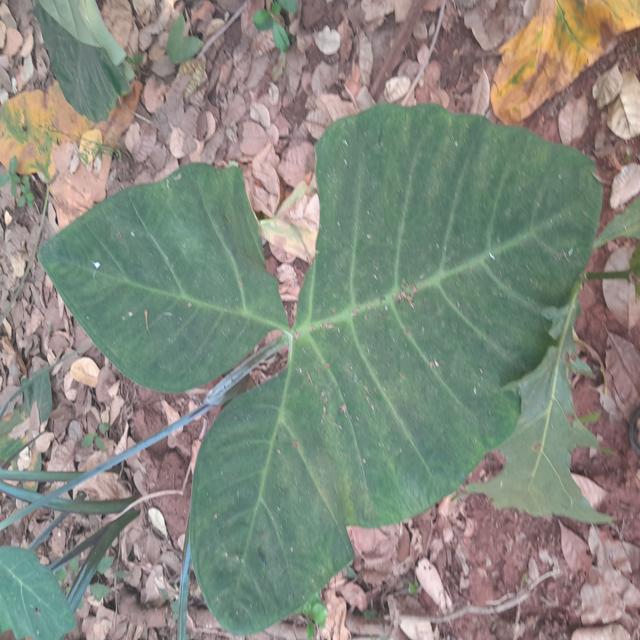
Label: Healthy